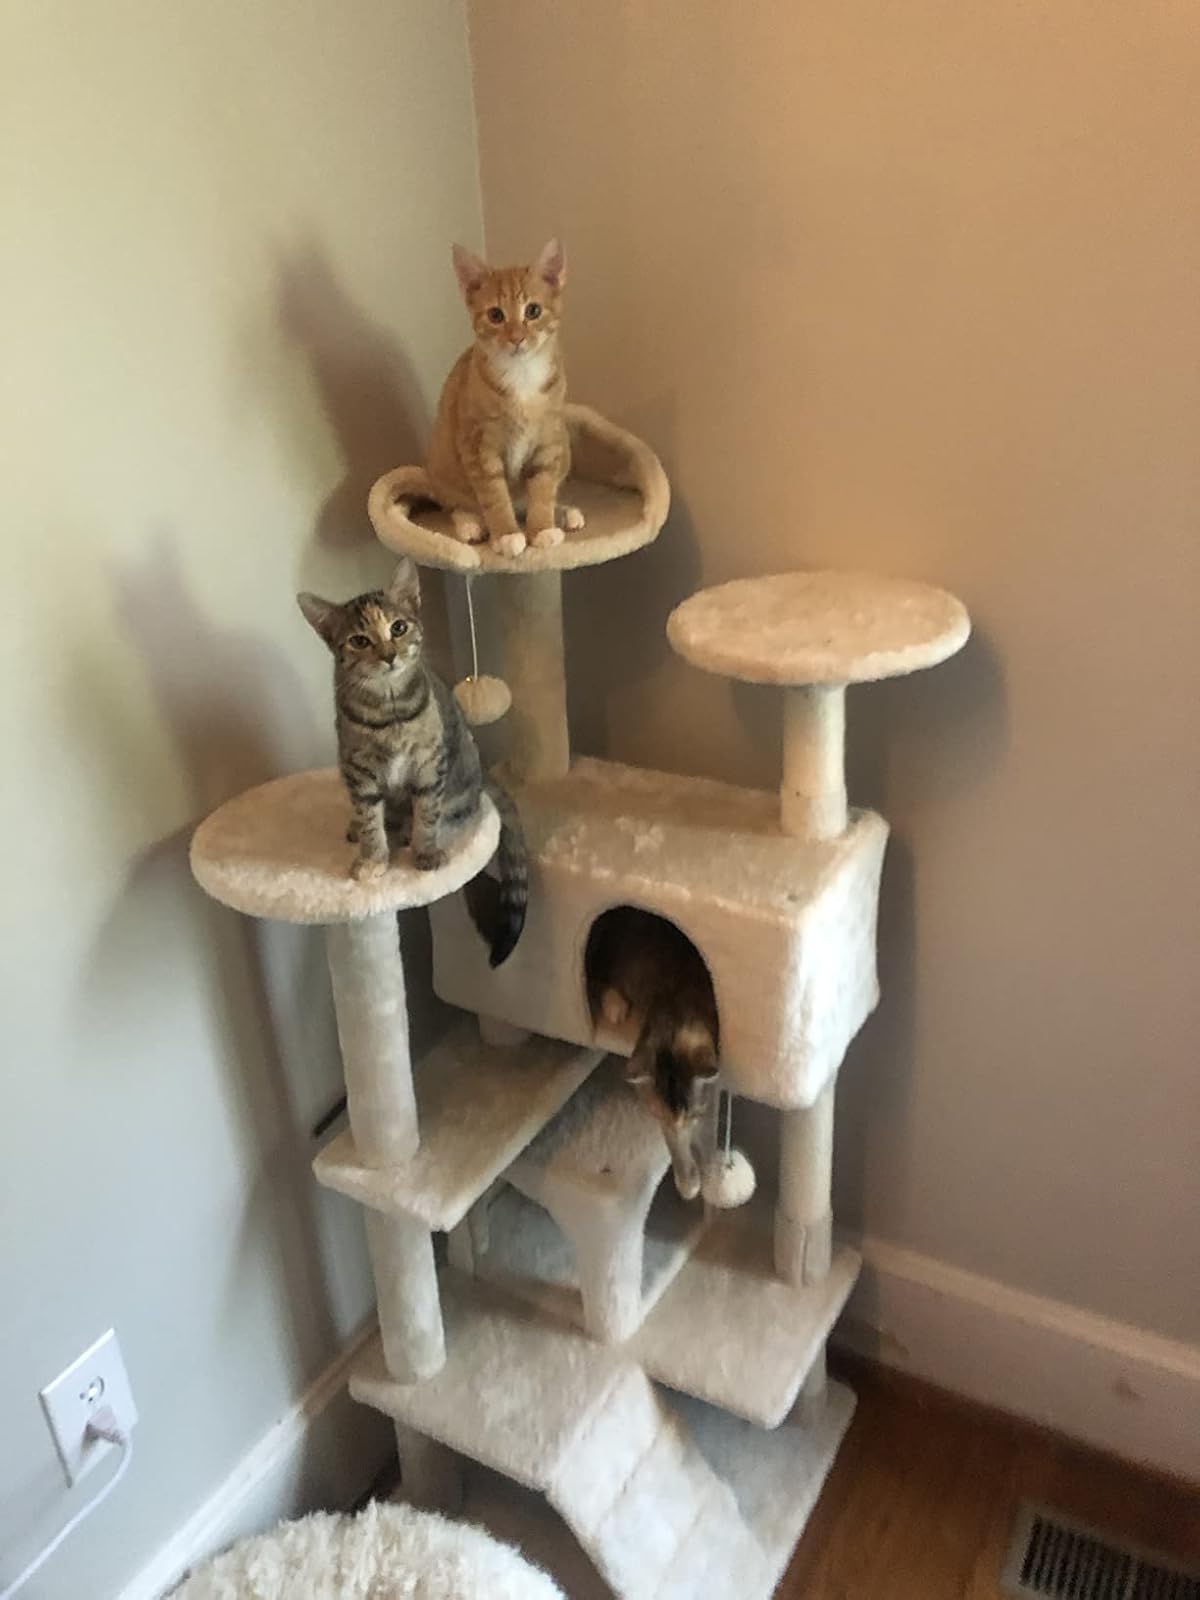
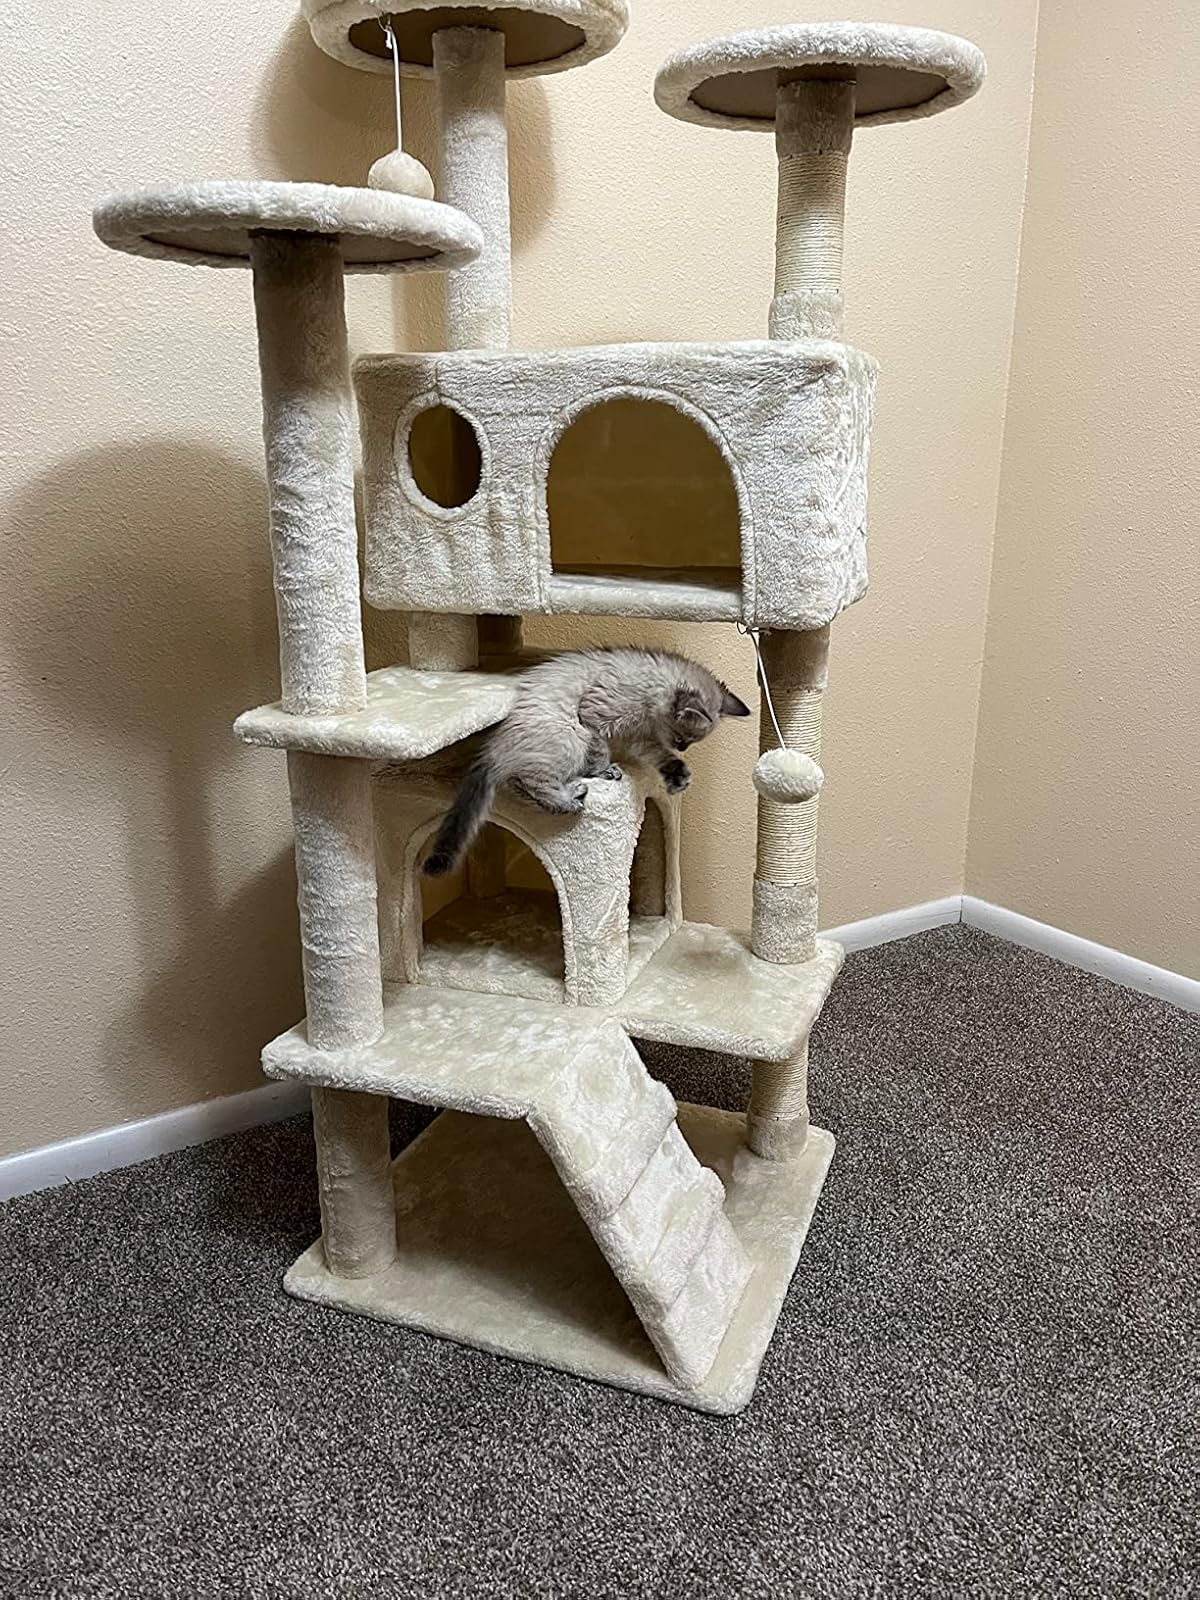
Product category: items_cat tree
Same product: yes